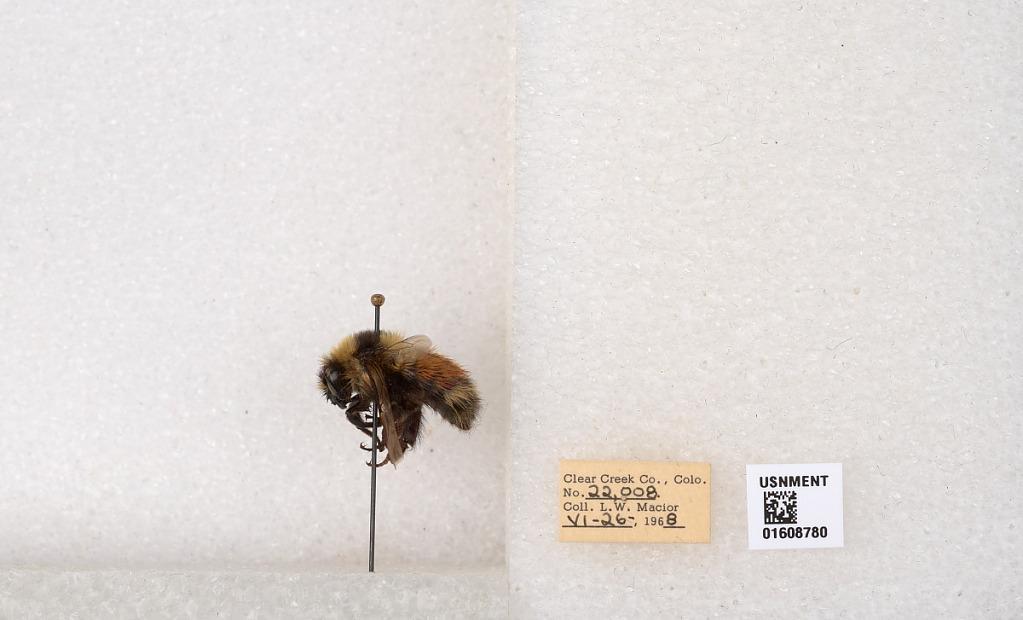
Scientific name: Bombus (Pyrobombus) sylvicola Kirby
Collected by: L. Macior
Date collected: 1968-6-26
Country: United States
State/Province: Colorado
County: Clear Creek
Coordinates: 39.6891, -105.644